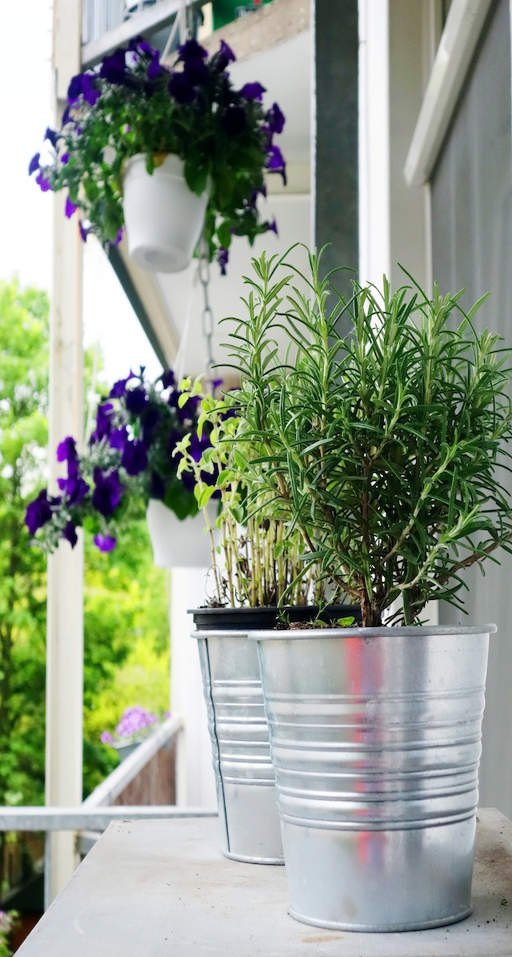
new herbs on the balcony